The Godwins Hotel, Bartestree

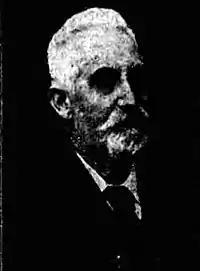
William Henry Godwin

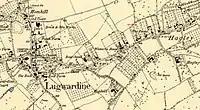
Map of Lugwardine in 1886

William Henry Godwin (1841-1925) built The Godwins (then called “The Ferns”) in 1875. He was born in 1841 in Ledbury and was the son of William Godwin who founded the tile manufacturing tile firm of Messrs William Godwin and Sons in Lugwardine in 1848. The factory’s location can be seen on the map. William joined the family company and became quite wealthy.